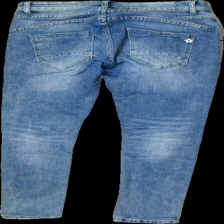
View: back
Type: Jeans
Category: Ladies
Brand: Not in the list
Brand text on label: Jewelly
Colors: Blue
Material: 90% Cotton 10% Cont?
Cut: Tight
Size: M
Season: All
Trend: Denim
Price range: 50-100
Recommended usage: Reuse
Description: Jeans with seam details